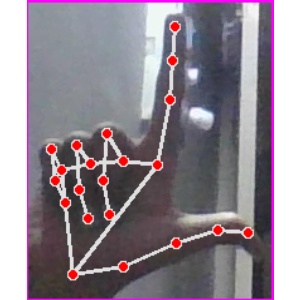
अक्षर: ल